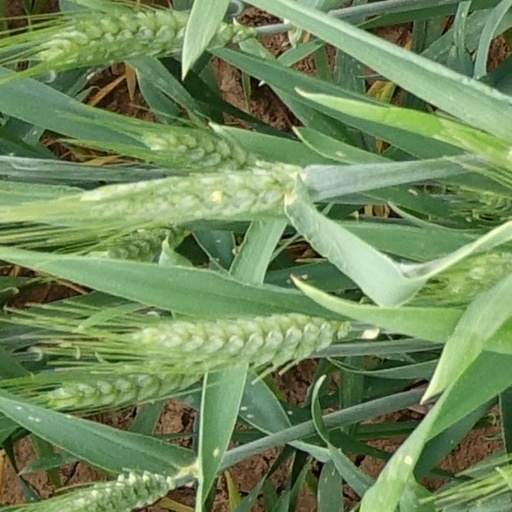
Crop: wheat